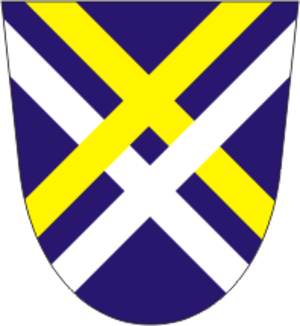
La commune de Vihula est une municipalité rurale d'Estonie située dans le comté de Viru-Ouest. Elle s'étend sur une superficie de 364,91 km² et compte 1 745 habitants.